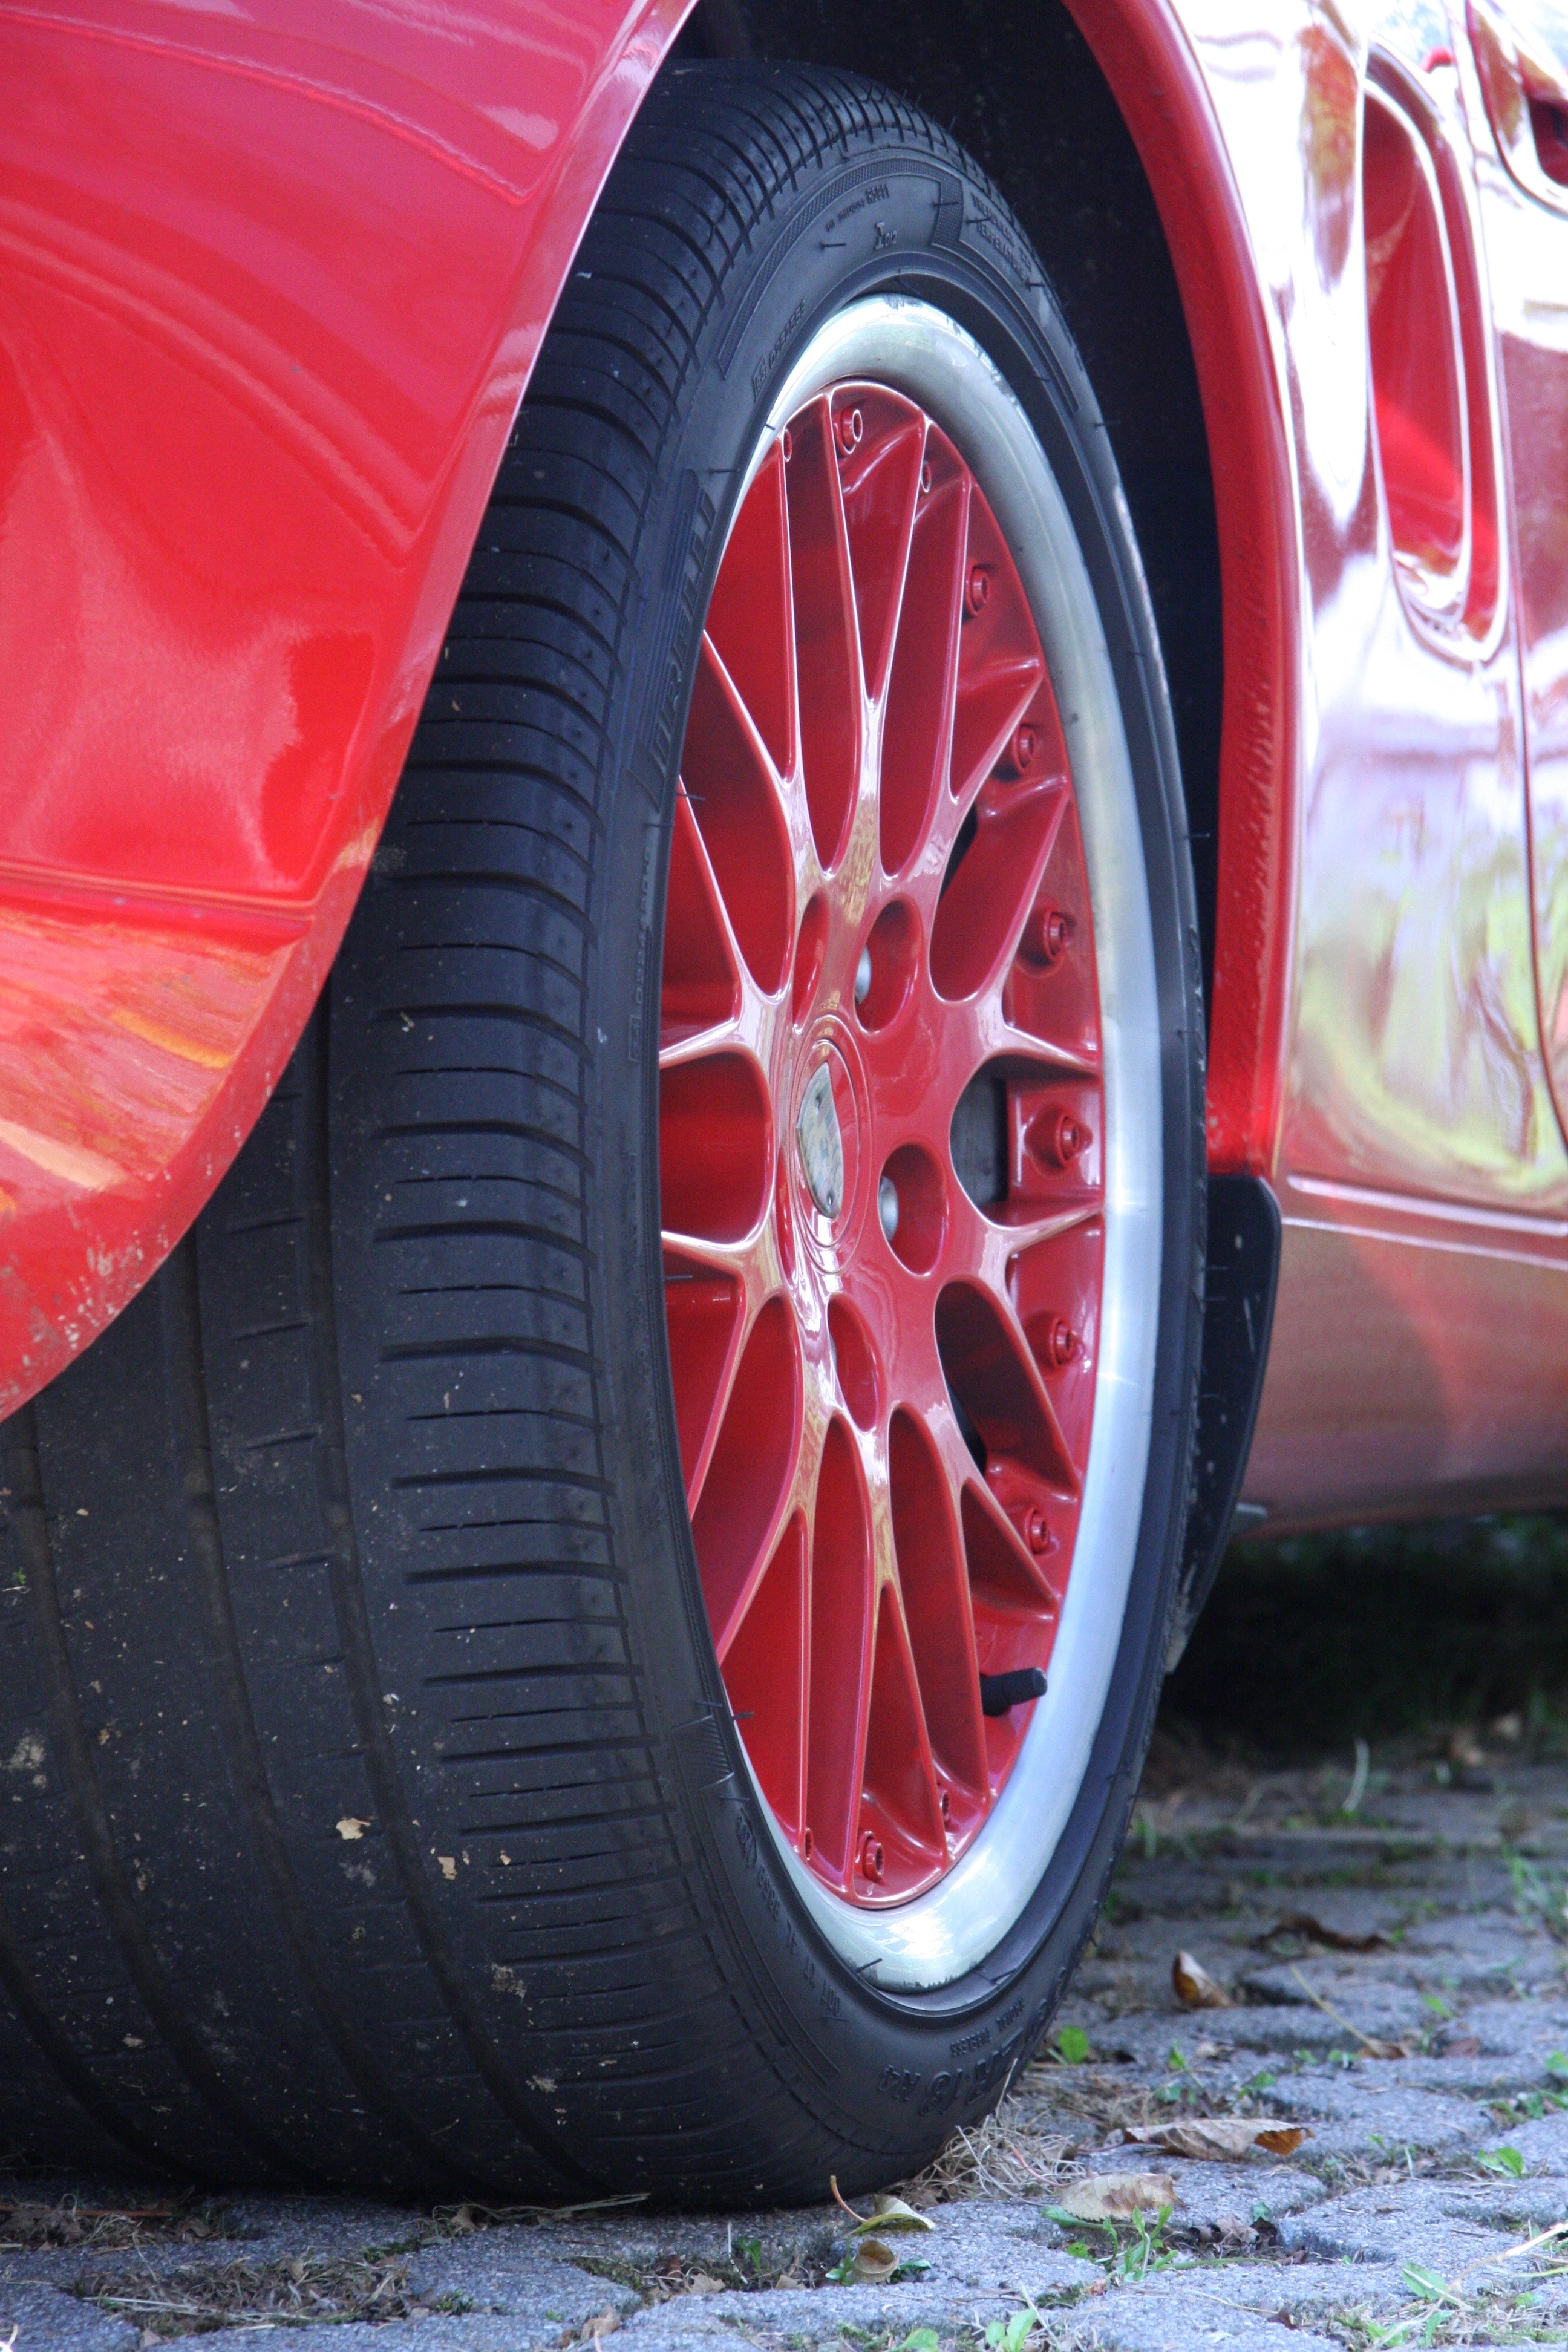
car, wheel, red, vehicle, spoke, tire, sports car, bumper, spokes, wheels, rim, porsche, about, mature, pneu, auto part, automobile make, automotive exterior, automotive design, automotive tire